Morning Ireland

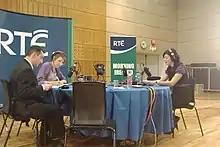
Brian Jennings (newsreader), Aine Lawlor (presenter), Nicola Hudson (AA Roadwatch)

A new website was launched in June 2009. It features additional material and a webcam that allows listeners to view the programme from the studio. The live stream from the webcam is also broadcast on RTÉ's rolling news channel.